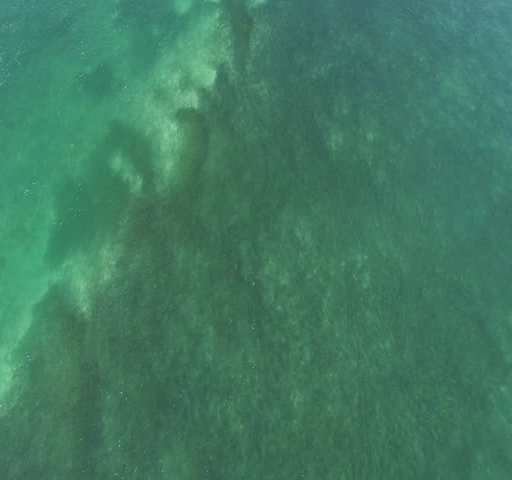
aerial video over the ocean .